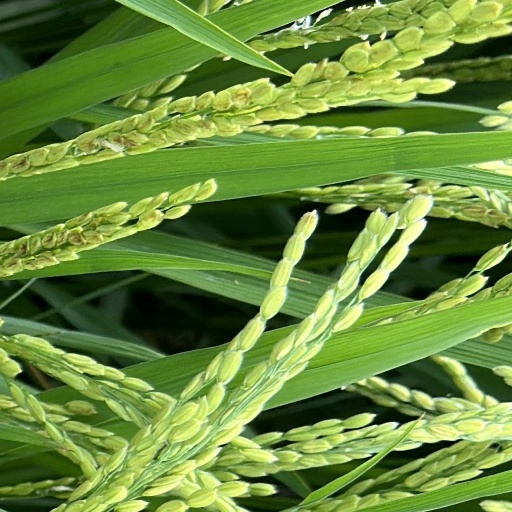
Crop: rice